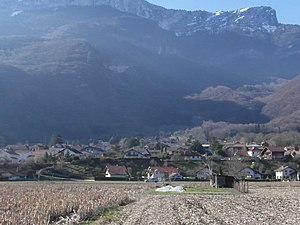
le village Noyarey au pied de la Buffe
Noyarey est une commune française située en région Auvergne-Rhône-Alpes, dans le département de l'Isère. La commune, qui se situe au nord-ouest de Grenoble, fait partie de la métropole Grenoble-Alpes Métropole.